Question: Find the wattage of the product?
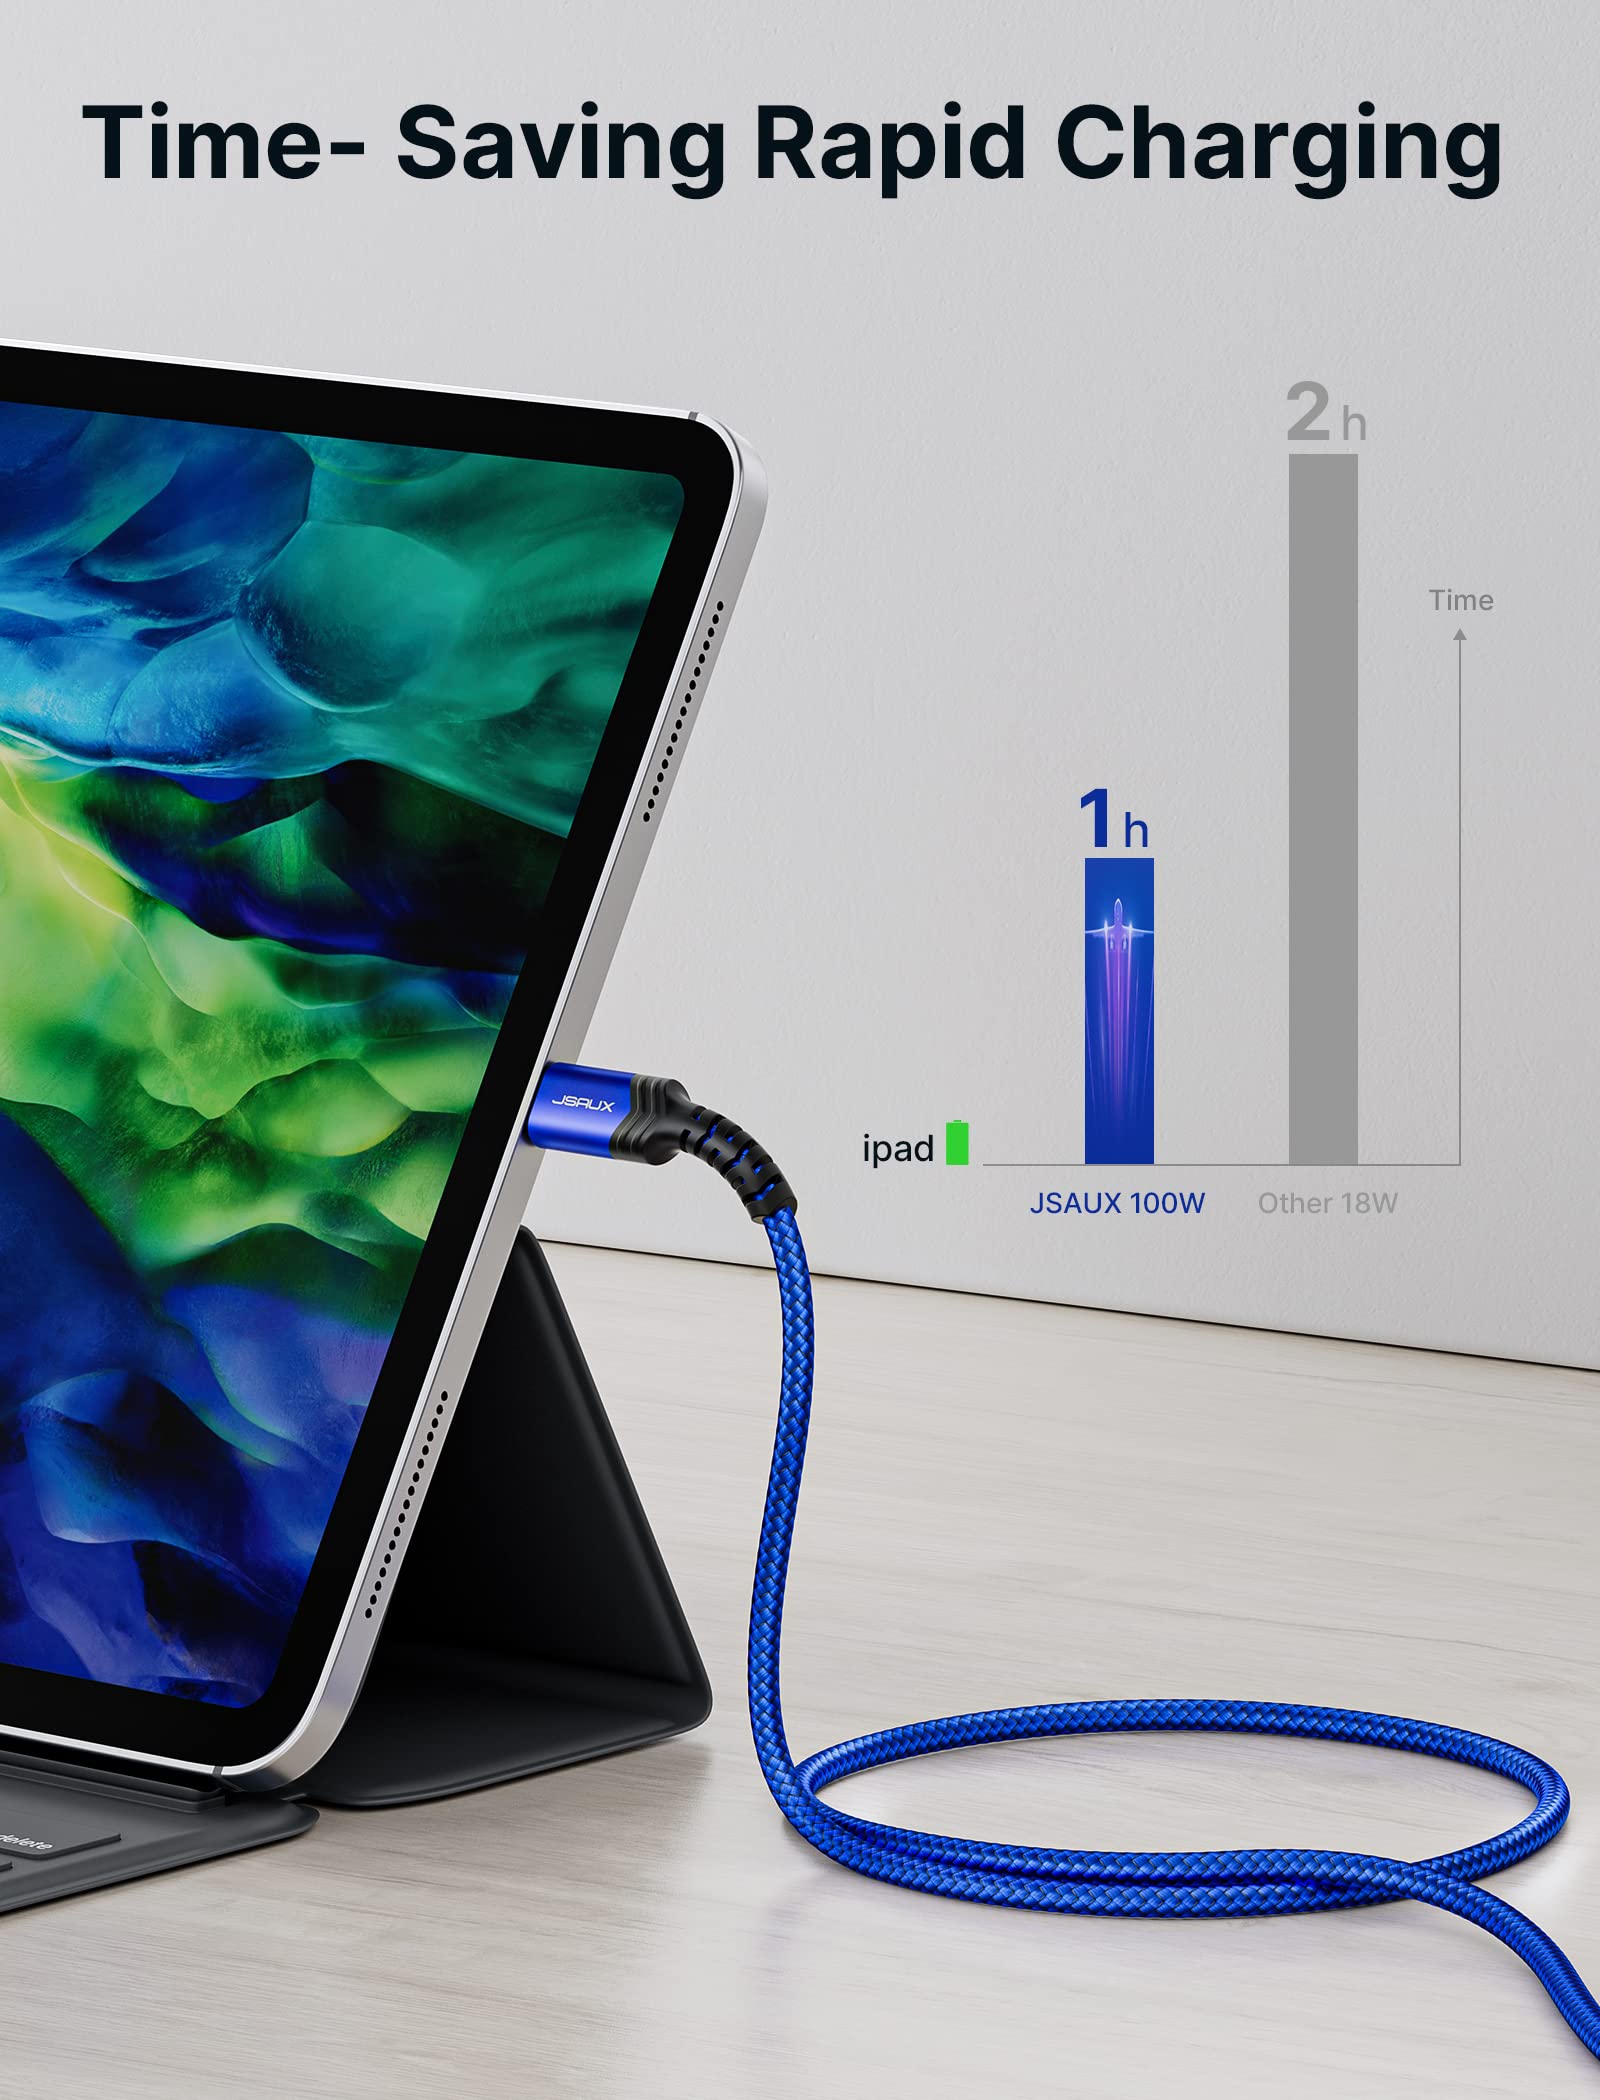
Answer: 100.0 watt